Lewis Grabban

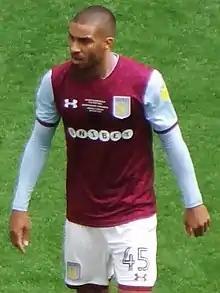
Grabban with Aston Villa in May 2018

Lewis James Grabban (born 12 January 1988) is an English former professional footballer who played as a striker. Since retiring from football Lewis has returned to Nottingham Forest as an academy coach.